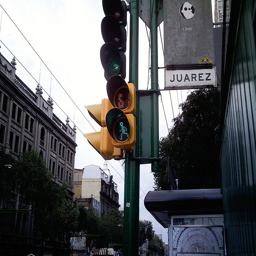
A pedestrian crossing signal on a busy urban street with old buildings.
Traffic signal on post at city roadway intersection.
Traffic signal with walk light, near a bus stop.
Crosswalk light in city indicating it is time to walk.
A stop light is mounted in front of some buildings.